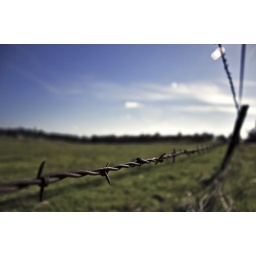
A farm animal fence in Loma Rica, CA. (March 8th)